Tim Montgomerie

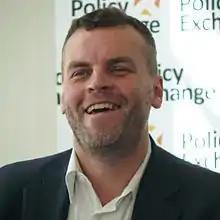
Montgomerie in 2012

Timothy Montgomerie (born 24 July 1970) is a British political activist, blogger, and columnist. He is best known as the co-founder of the Centre for Social Justice and as creator of the ConservativeHome website, which he edited from 2005 until 2013, when he left to join "The Times".